Ubaldo Fillol

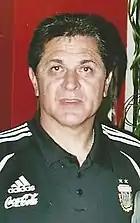
Fillol during his tenure as goalkeeping coach in Argentina, 2006

After his retirement, Fillol served as goalkeeping coach for the Argentine national team until he became the head coach for Racing Club in 2003. After a short tenure as Racing manager, Fillol returned to his role as goalkeeping coach for Argentina, also working at the 2006 FIFA World Cup. Nevertheless, Fillol left his charge when José Pekerman resigned as Argentina manager.